Klaas Sybrandi

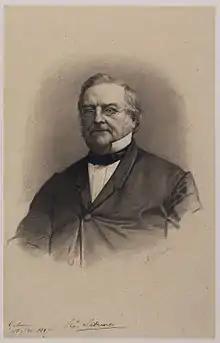
Portrait of Sybrandi by Hendrik Jacobus Scholten

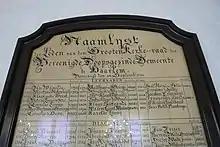
Sybrandi's name as "teacher, called 1838" two names down from his father's

Klaas Sybrandi (Haarlem, 18 November 1807 - Haarlem, 4 September 1872), also spelled as Sijbrandi, was a Dutch Mennonite minister, author and translator who was involved with several societies and foundations.